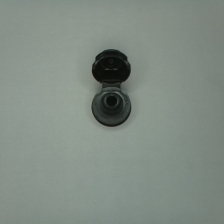
Color: black
Cap type: flip-top cap